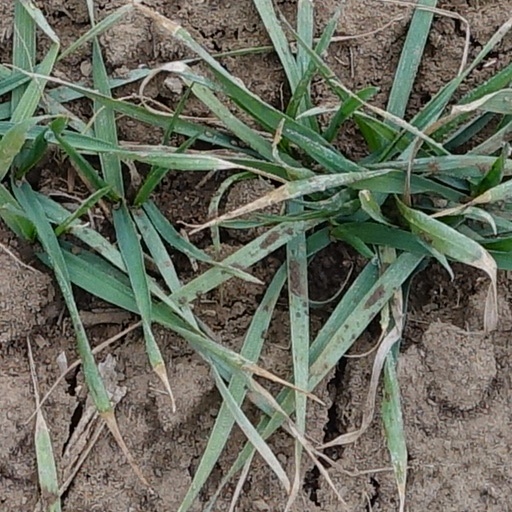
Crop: wheat